New Albany National Cemetery

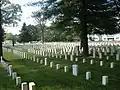
New Albany National Cemetery graves, June 2008

New Albany National Cemetery is a United States National Cemetery located in the city of New Albany, in Floyd County, Indiana. Administered by the United States Department of Veterans Affairs, it encompasses , and as of the end of 2005, had 6,881 interments. It is managed by Zachary Taylor National Cemetery.